Tanagra (Gérôme sculpture)

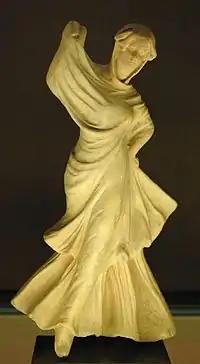
Veiled dancer, Tanagra terra cotta figure, 7 inches high, c. 150-100 B.C.E, Louvre.

In December 1870, at a site called Tanagra in Greece, archaeologists unearthed a group of Hellenistic terra cotta figurines bearing traces of original polychrome. The discovery caused a sensation, because it provided firm evidence supporting the theory that ancient sculpture was painted. The Tanagra figurines, which depicted not gods or heroes but ordinary people, were exhibited at the Exposition Universelle of 1878 in Paris, where they charmed and fascinated the public. In subsequent decades, countless forgeries flooded the art market. Tanagra figurines infiltrated popular literature and theater, as seen by references in Oscar Wilde's "The Picture of Dorian Gray" (1891) and "An Ideal Husband" (1895), and Marcel Proust's "Swann's Way" (1913).